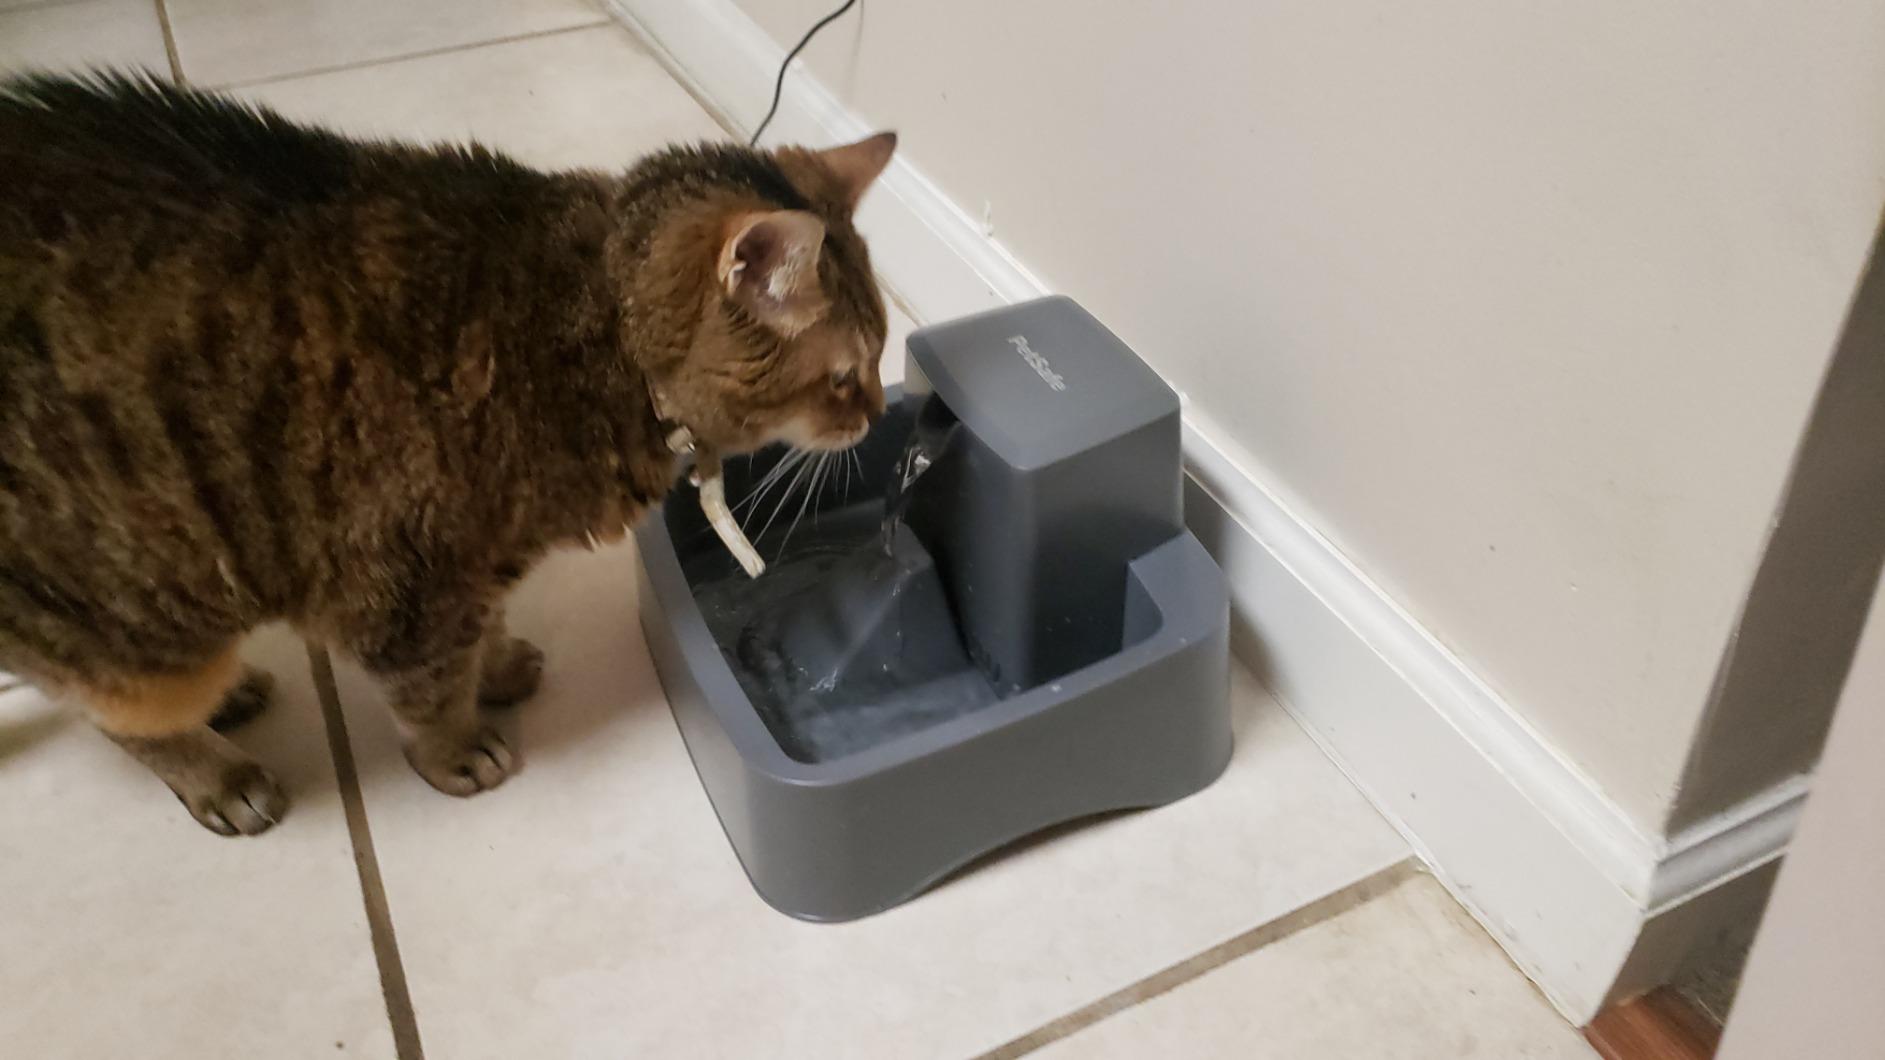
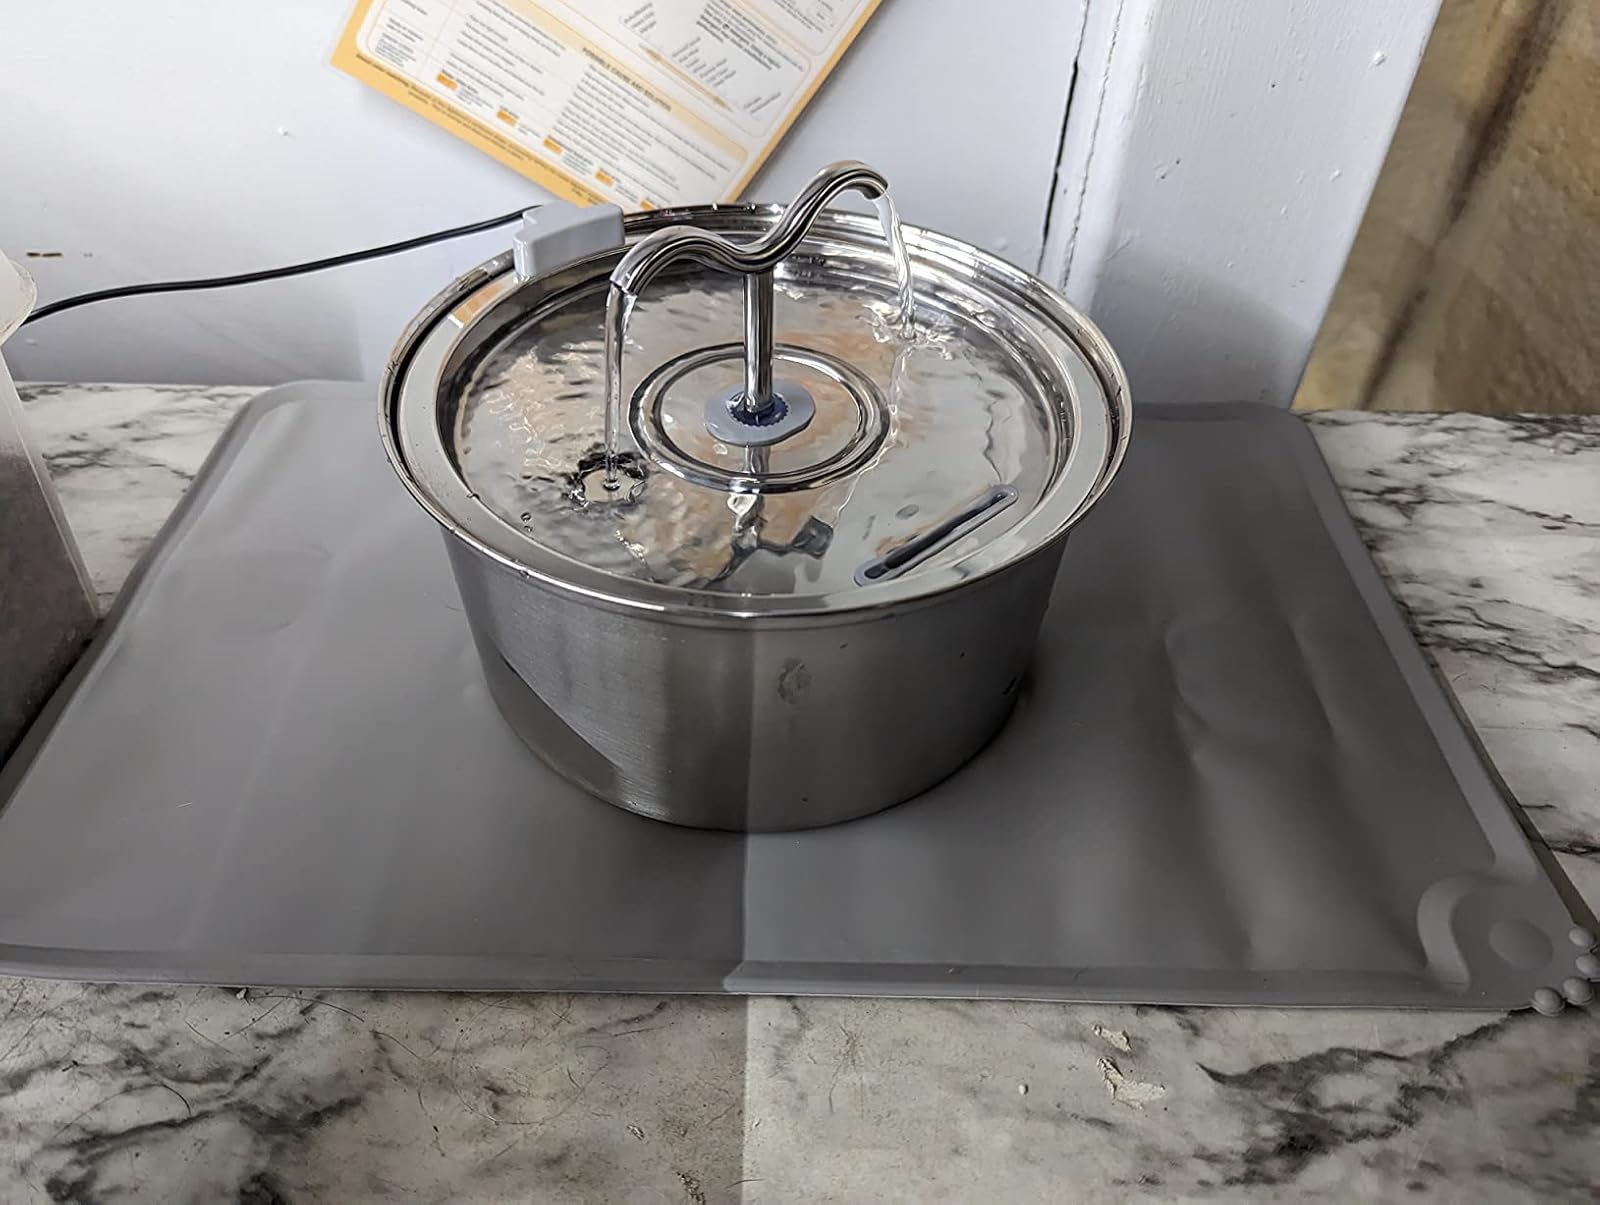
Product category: items_bowl
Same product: no